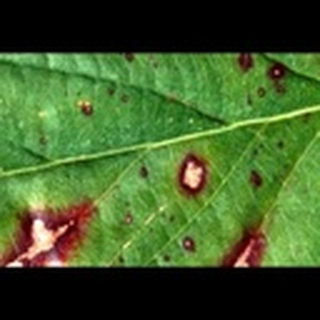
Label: cotton_target_spot